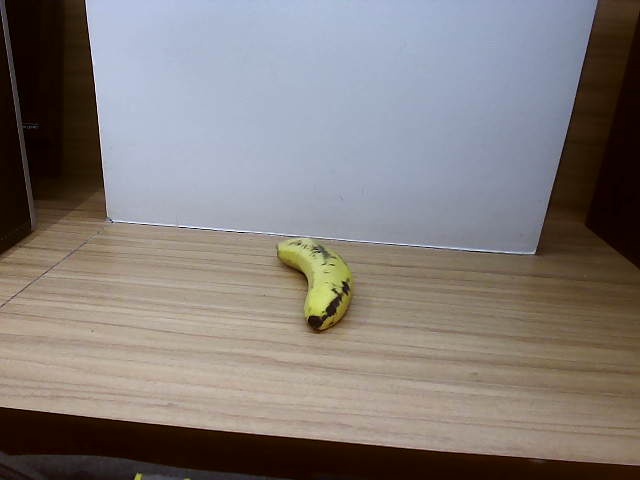
Label: Ripe_Banana